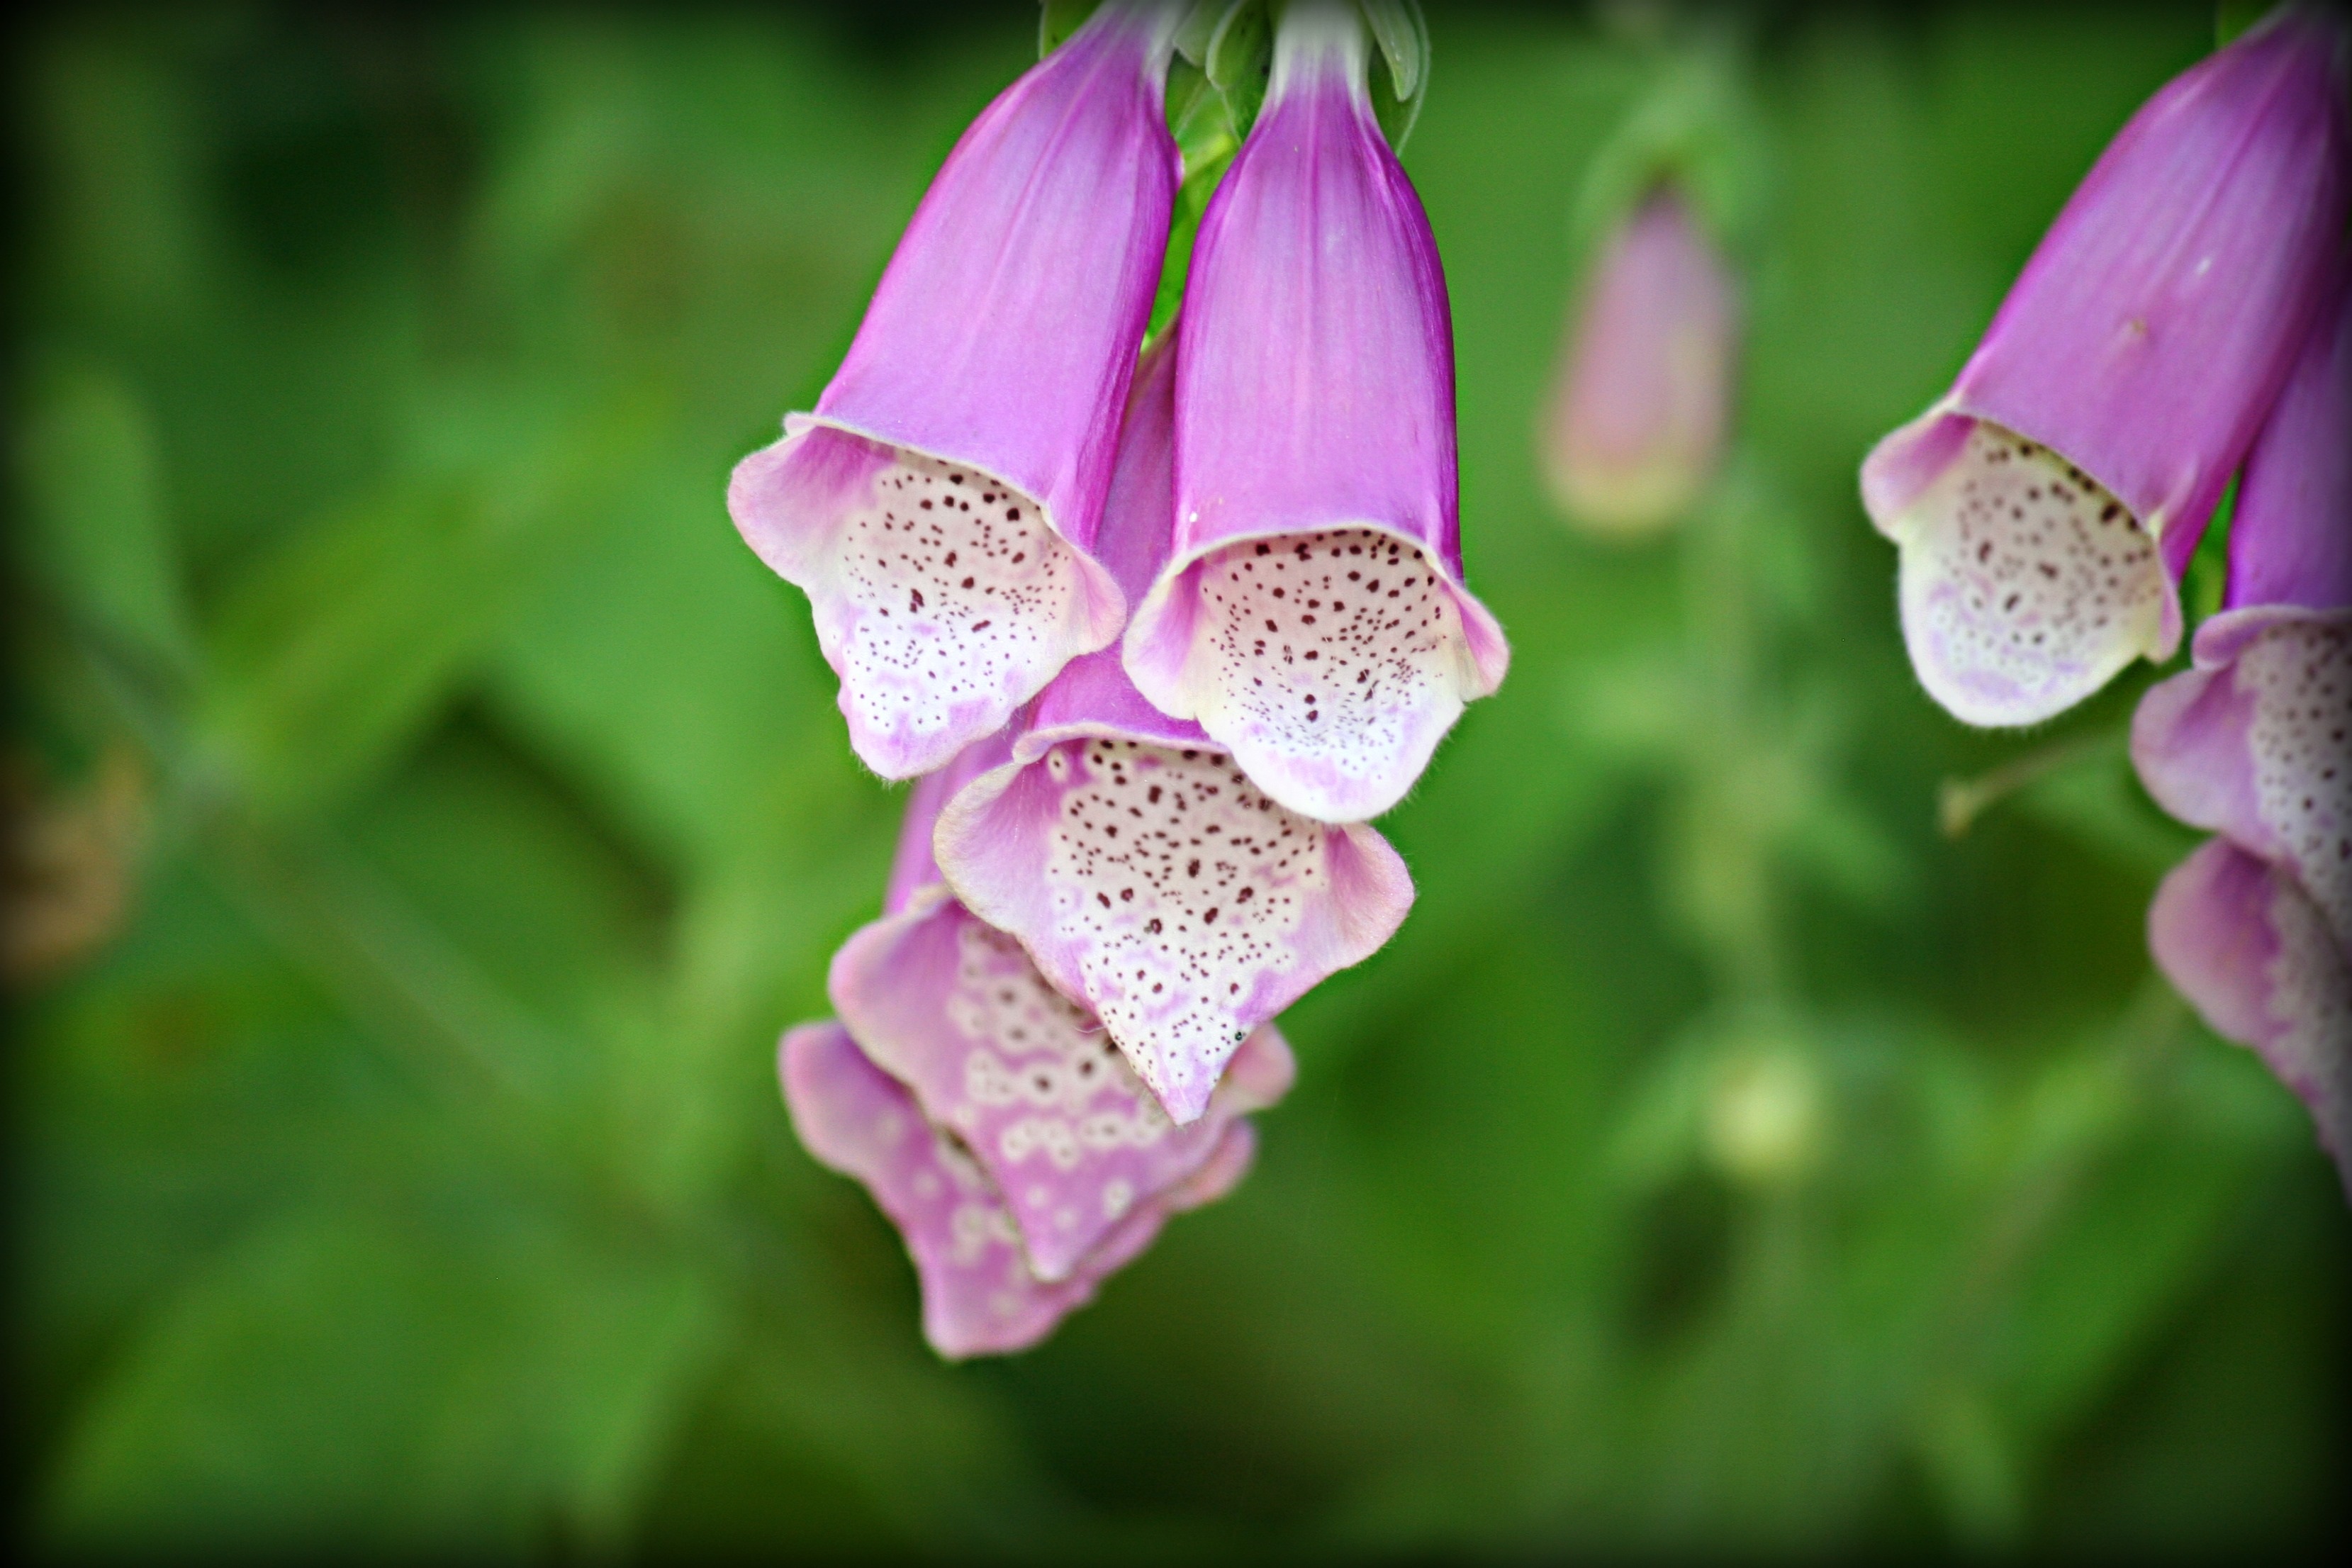
nature, blossom, plant, white, photography, leaf, flower, purple, petal, bloom, summer, floral, bouquet, decoration, spring, green, color, macro, natural, botany, colorful, garden, pink, flora, wildflower, close up, design, decorative, digitalis, organic, macro photography, flowering plant, plant stem, land plant